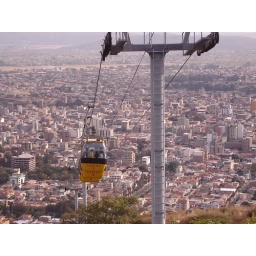
Coming up the mountain by cable car